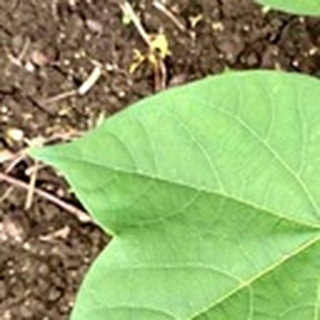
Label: healthy_cotton